Taro Yamamoto

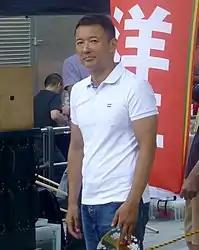
Yamamoto in July 2016

In the 2014 Japanese general election, the People's Life Party (PLP) lost seats and was in danger of losing its qualification as a political party. After the election, Yamamoto joined the party, and the party name was changed to "People's Life Party & Taro Yamamoto and Friends."